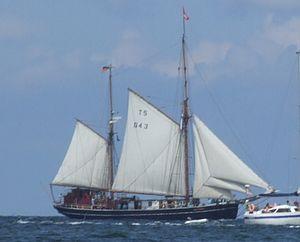
Seute Deern (II) aux Tall Ships' Races, Gdynia 02-05.07.2009 Polski: Operacja Żagiel 2009, Gdynia 02-05.07.2009